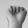
ASL letter: A